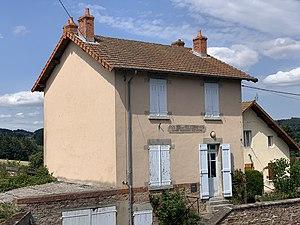
Ancien bureau de poste de Verosvres.
Verosvres est une commune française située dans le département de Saône-et-Loire en région Bourgogne-Franche-Comté.